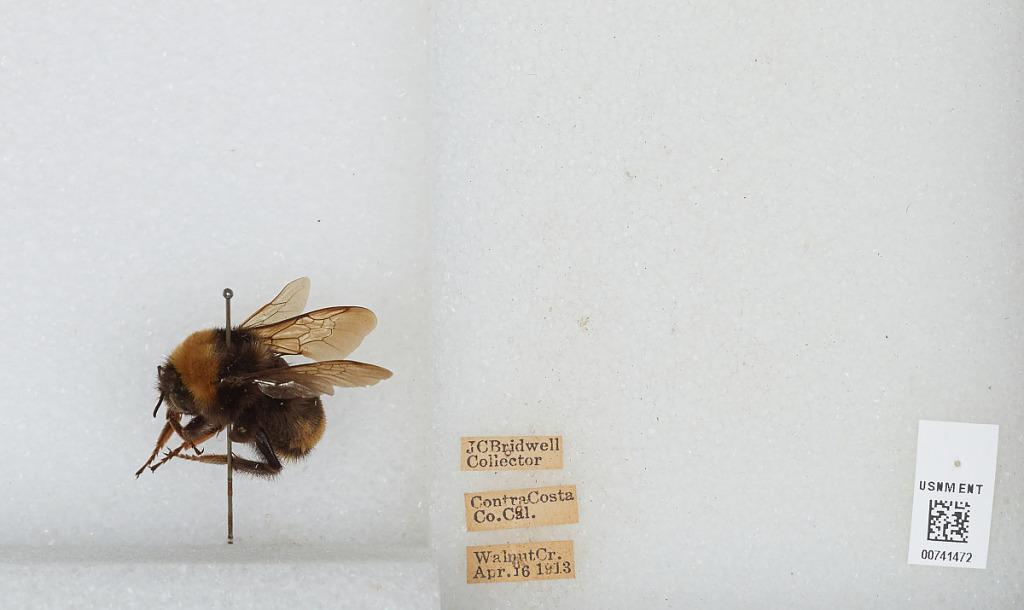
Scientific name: Bombus (Bombus) occidentalis Greene
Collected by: J. Bridwell
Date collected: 1913-4-16
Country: United States
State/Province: California
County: Contra Costa
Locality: Walnut Creek
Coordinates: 37.9064, -122.065